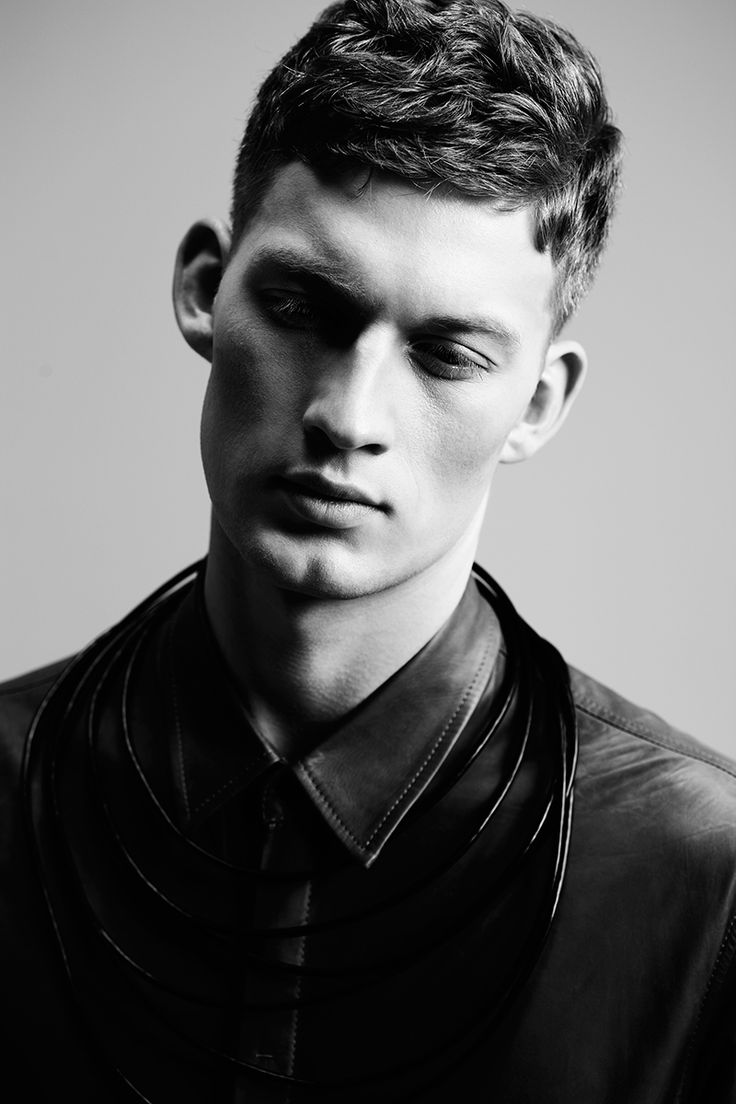
Portrait style: Real Portrait